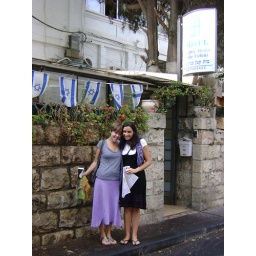
This is our hotel - little house in the [German] colony - with Israeli flags and beautiful flowers and Jerusalem stone